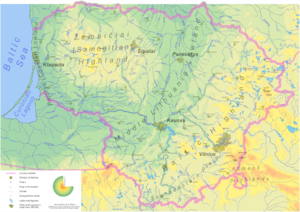
Il y a environ 6 000 lacs en Lituanie, qui couvrent 950 km² soit 1,5 % du territoire Lituanien. Les lacs ne sont pas répartis uniformément sur le territoire, la plupart sont situés dans les Highlands Baltiques, qui commencent près de la frontière avec la Pologne au Sud-Est et s'étendent au Nord le long de la frontière avec la Biélorussie et la Lettonie.